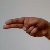
The image shows a hand gesture representing the letter 'H' in Indian Sign Language.